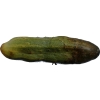
Label: cucumber